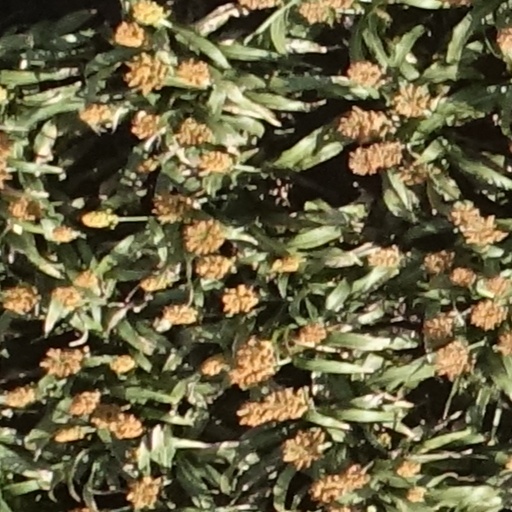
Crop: sorghum